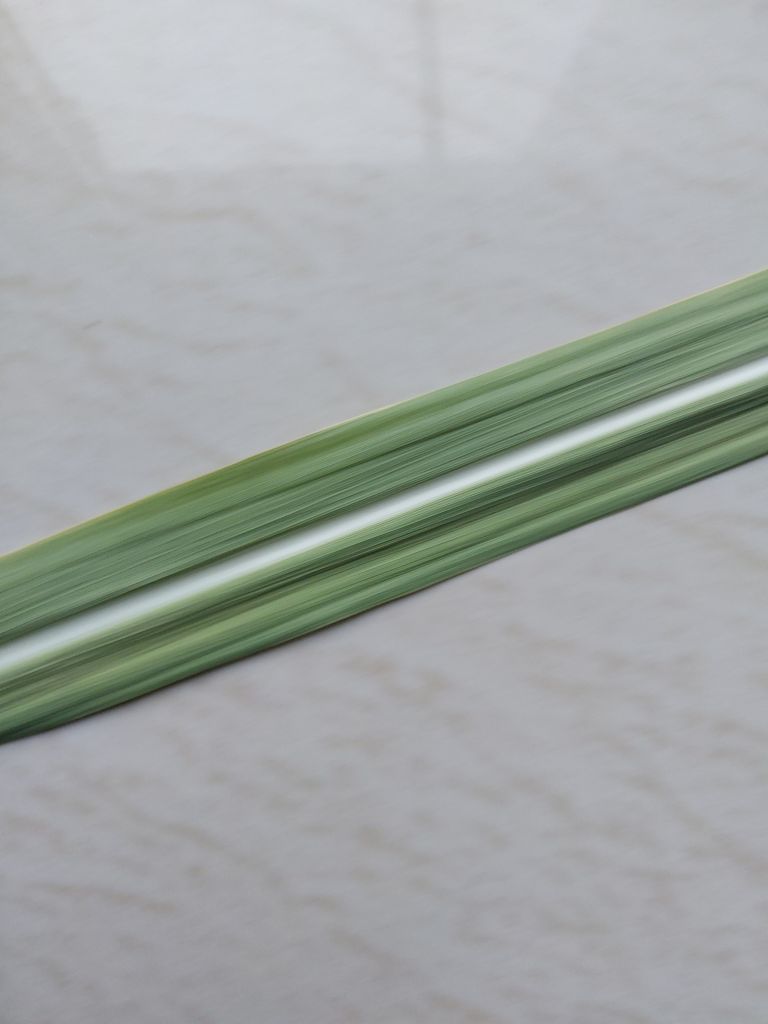
Label: Viral Disease